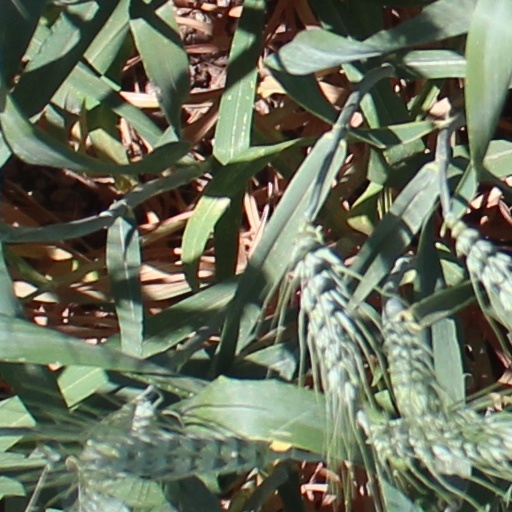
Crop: wheat